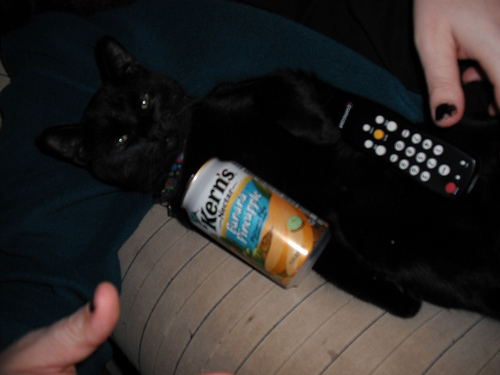
user: Given an image and a question. Answer the question in a short answer. Question: What product does the remote next to the cat operate? Short Answer:
assistant: television